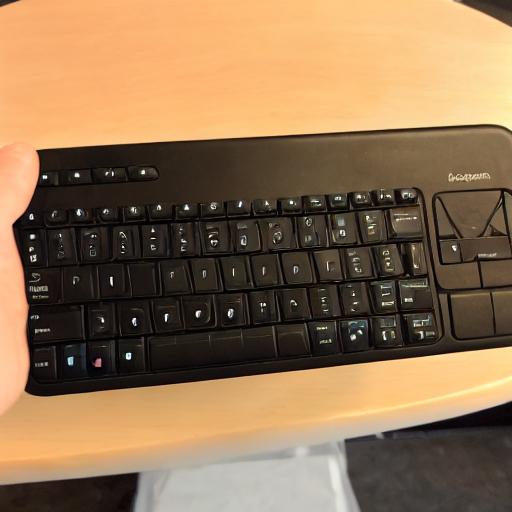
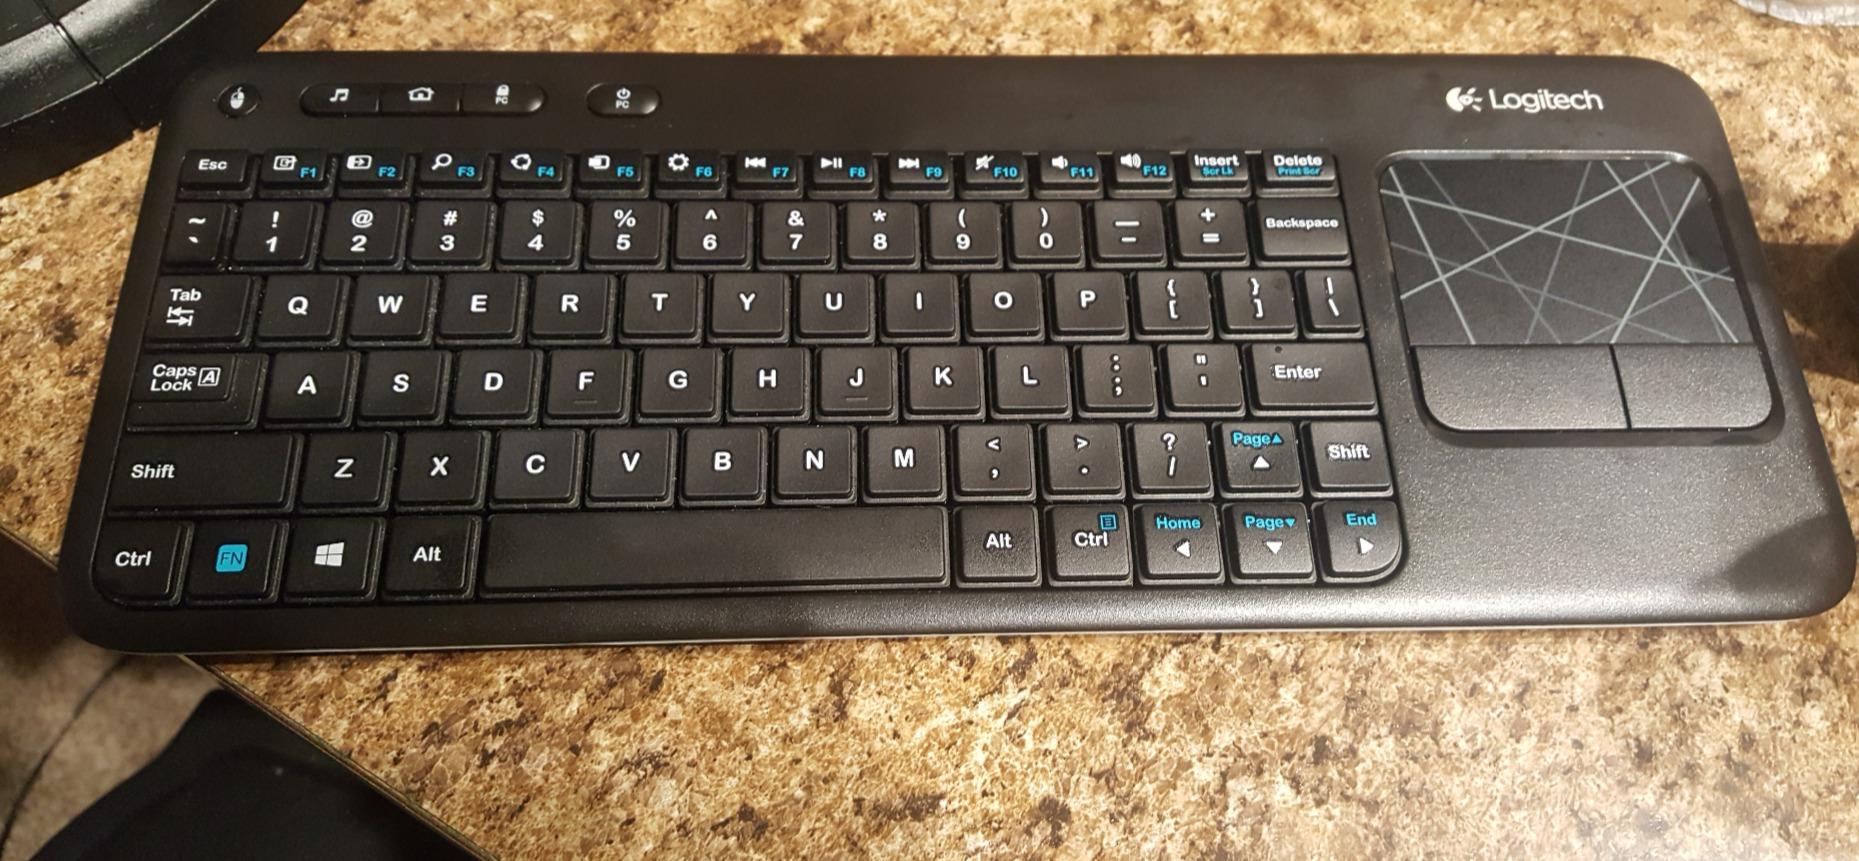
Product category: keyboard
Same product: no